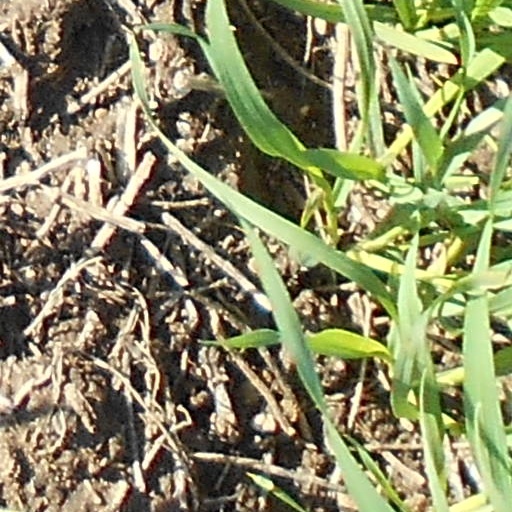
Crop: wheat